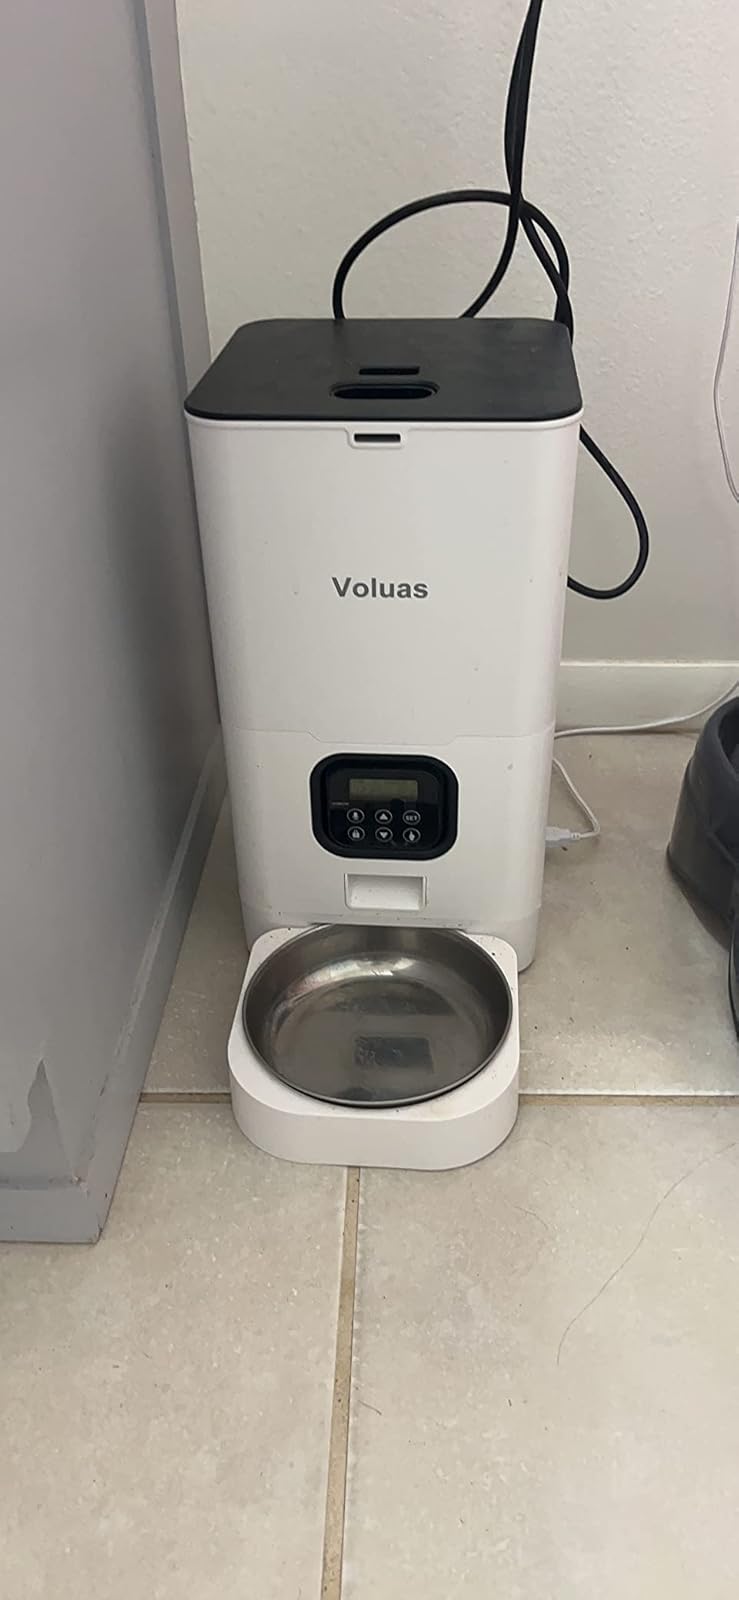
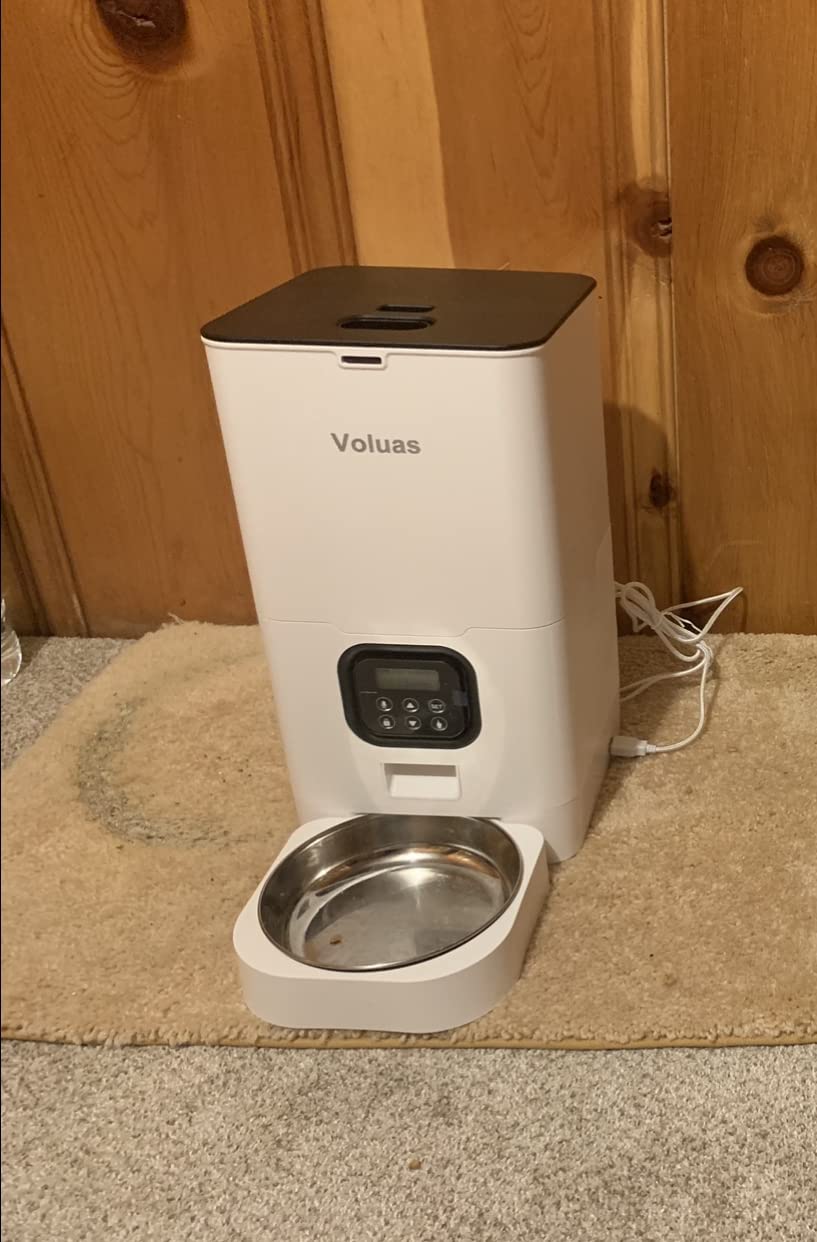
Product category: items_feeder
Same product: yes